United States Marine Corps Aviation

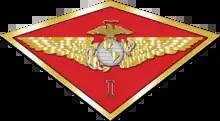
Logo of the 1st Marine Aircraft Wing

The Korean and Vietnam wars saw the size of Marine Aviation rebound from its post-WWII lows, emerging as the force that exists today, consisting of four air wings, 20 aircraft groups and 78 flying squadrons. By the end of the Vietnam War, the Marine Air-Ground Task Force had grown dependent on its multi-mission inventory of fixed- and rotary-wing aircraft, which could operate from land or sea bases to support Marines on the ground. Marine Aviators deployed to the Middle East for Operations Desert Shield and Desert Storm, then to Operation Enduring Freedom in Afghanistan and Operation Iraqi Freedom. 2006 saw Marine Aviation at its highest operational level since the Vietnam War, flying more than 120,000 combat hours in support of operations in and near Afghanistan and Iraq. Despite their aging aircraft and high operating tempo, Marine Aviation maintained a 74.5-percent mission-capable rate.